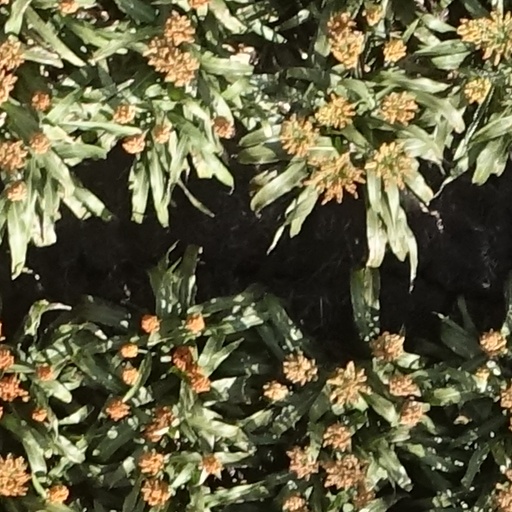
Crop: sorghum